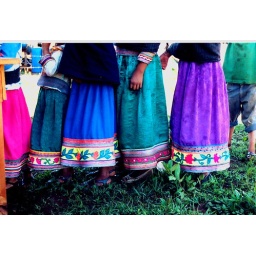
The girls wore the most colorful skirts down in Santa Theresa.